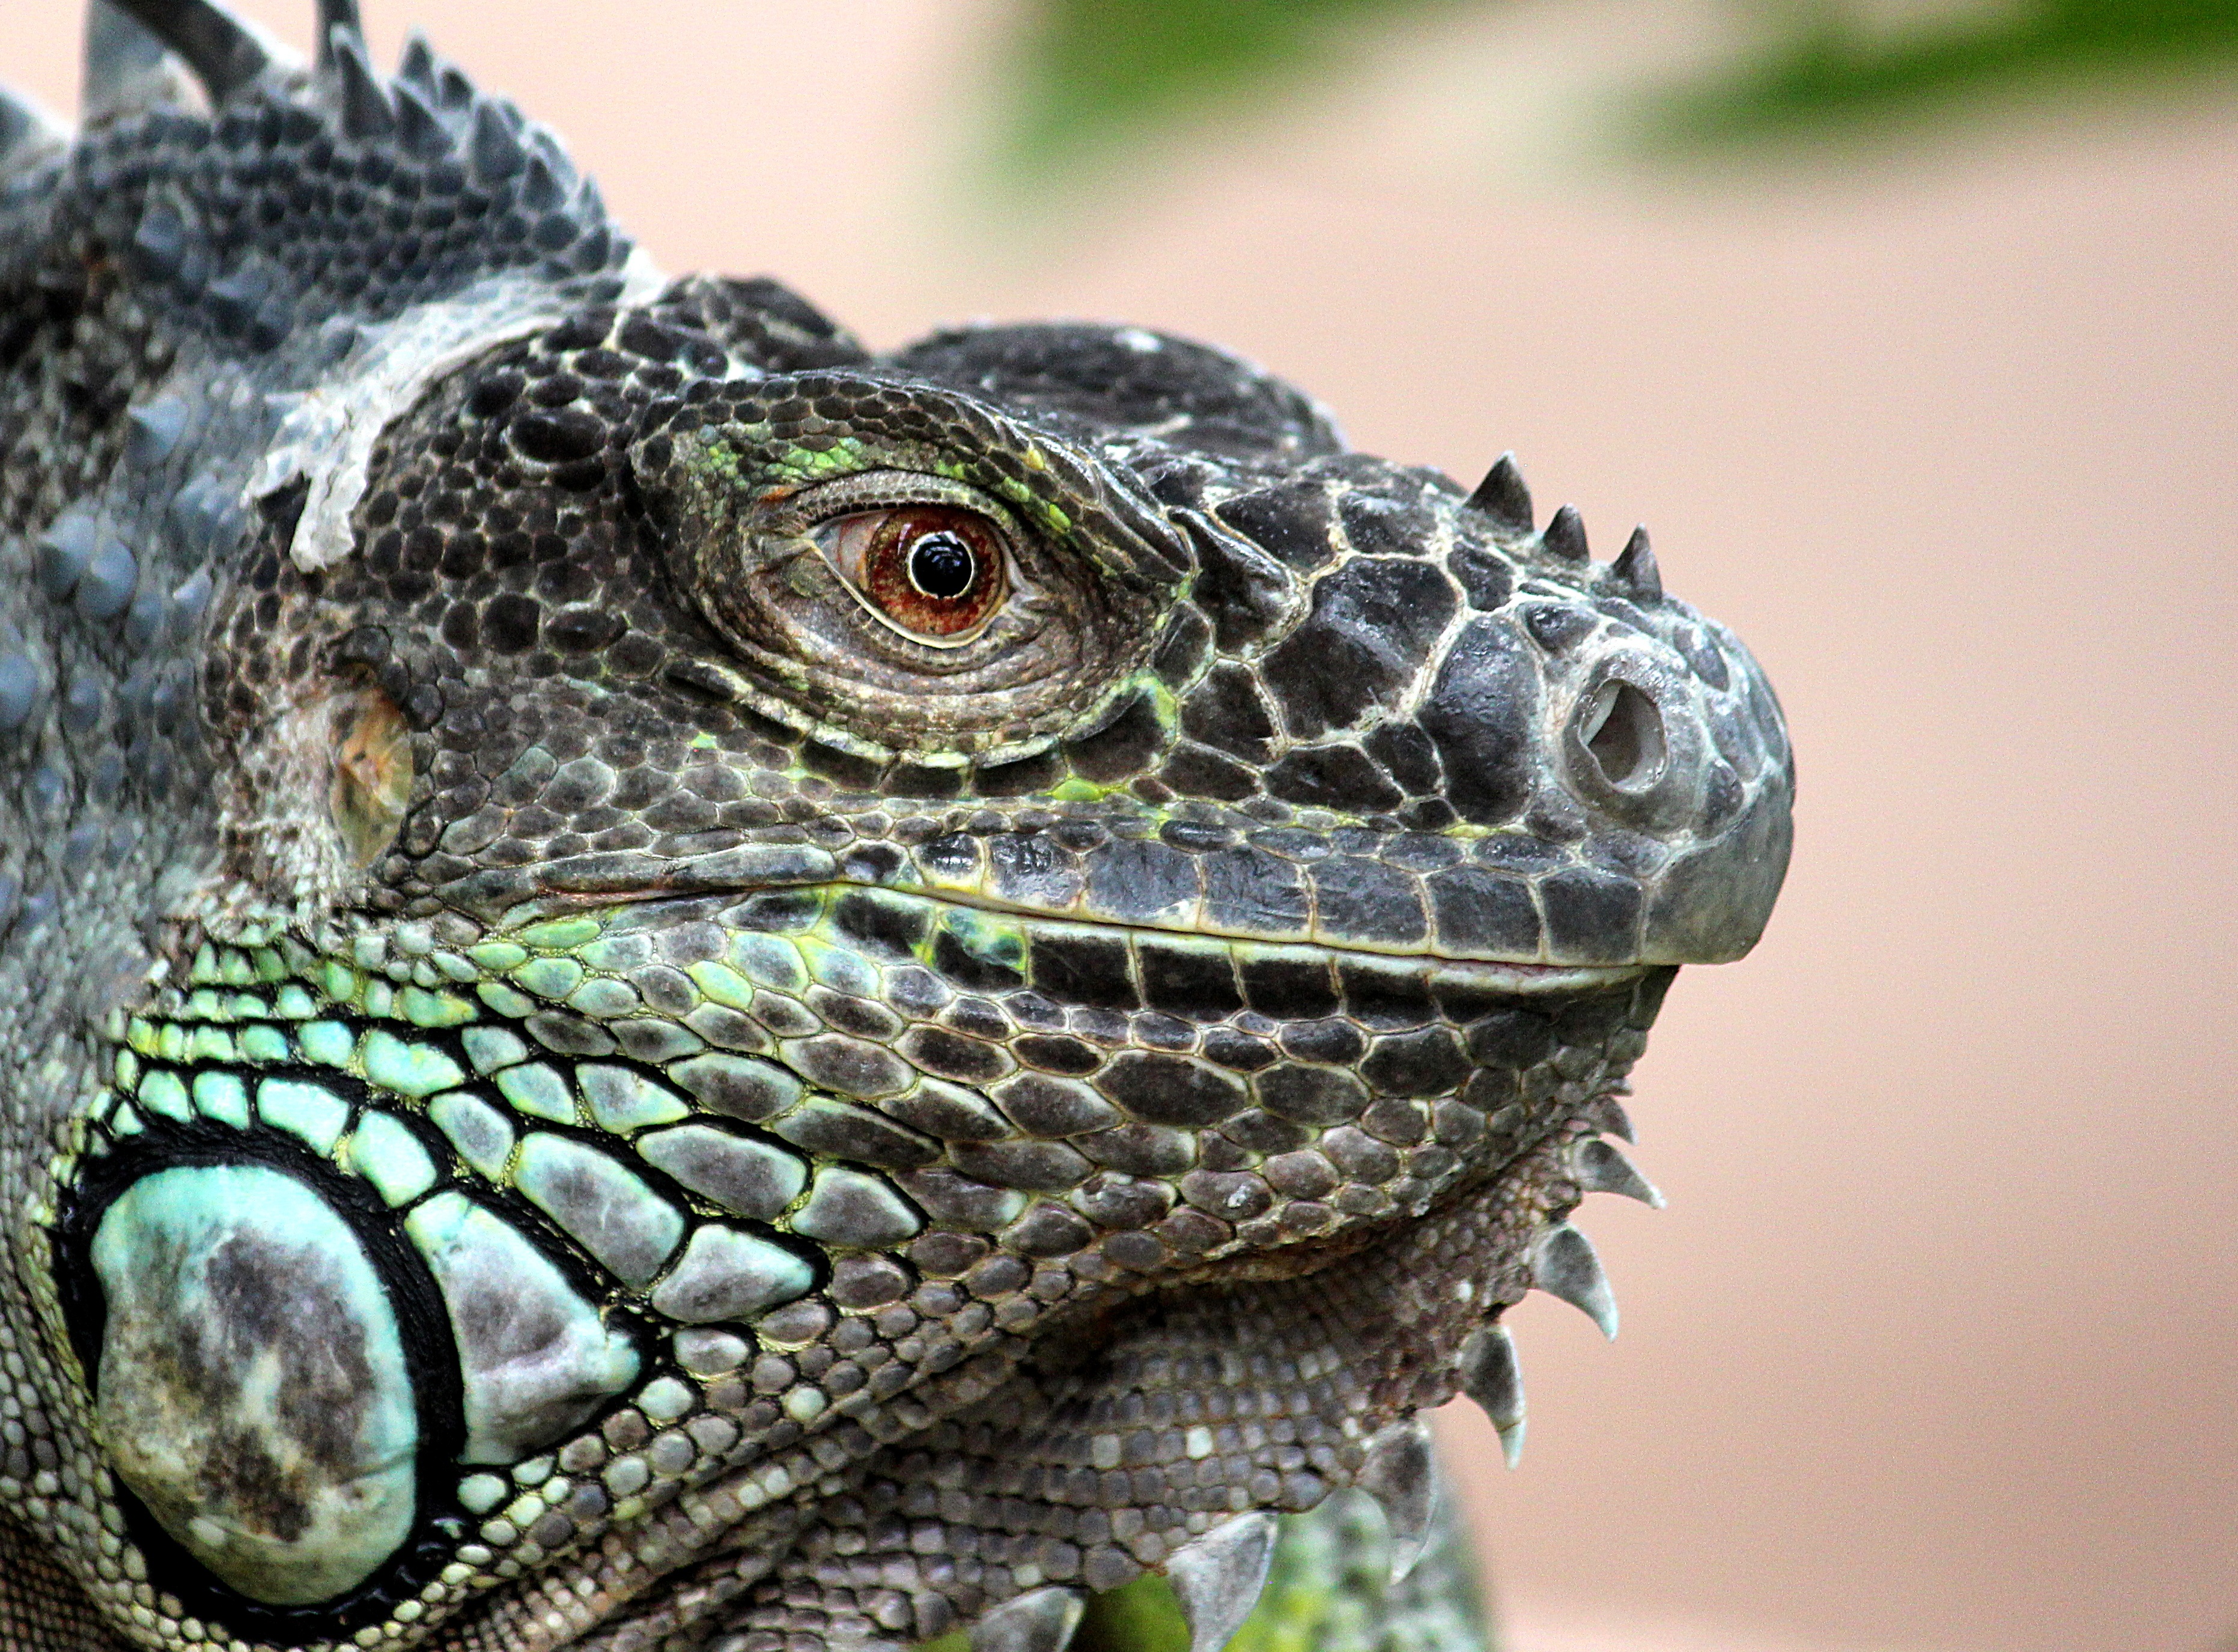
nature, animal, wildlife, green, jungle, reptile, scale, close, iguana, fauna, lizard, monitor, close up, head, vertebrate, creature, beauty, dragon, exotic, terrarium, curious, tropics, scaly, foraging, iguania, serpent, animal portrait, macro photography, graceful, terraristik, tree monitor, scaled reptile, lacertidae, african chameleon